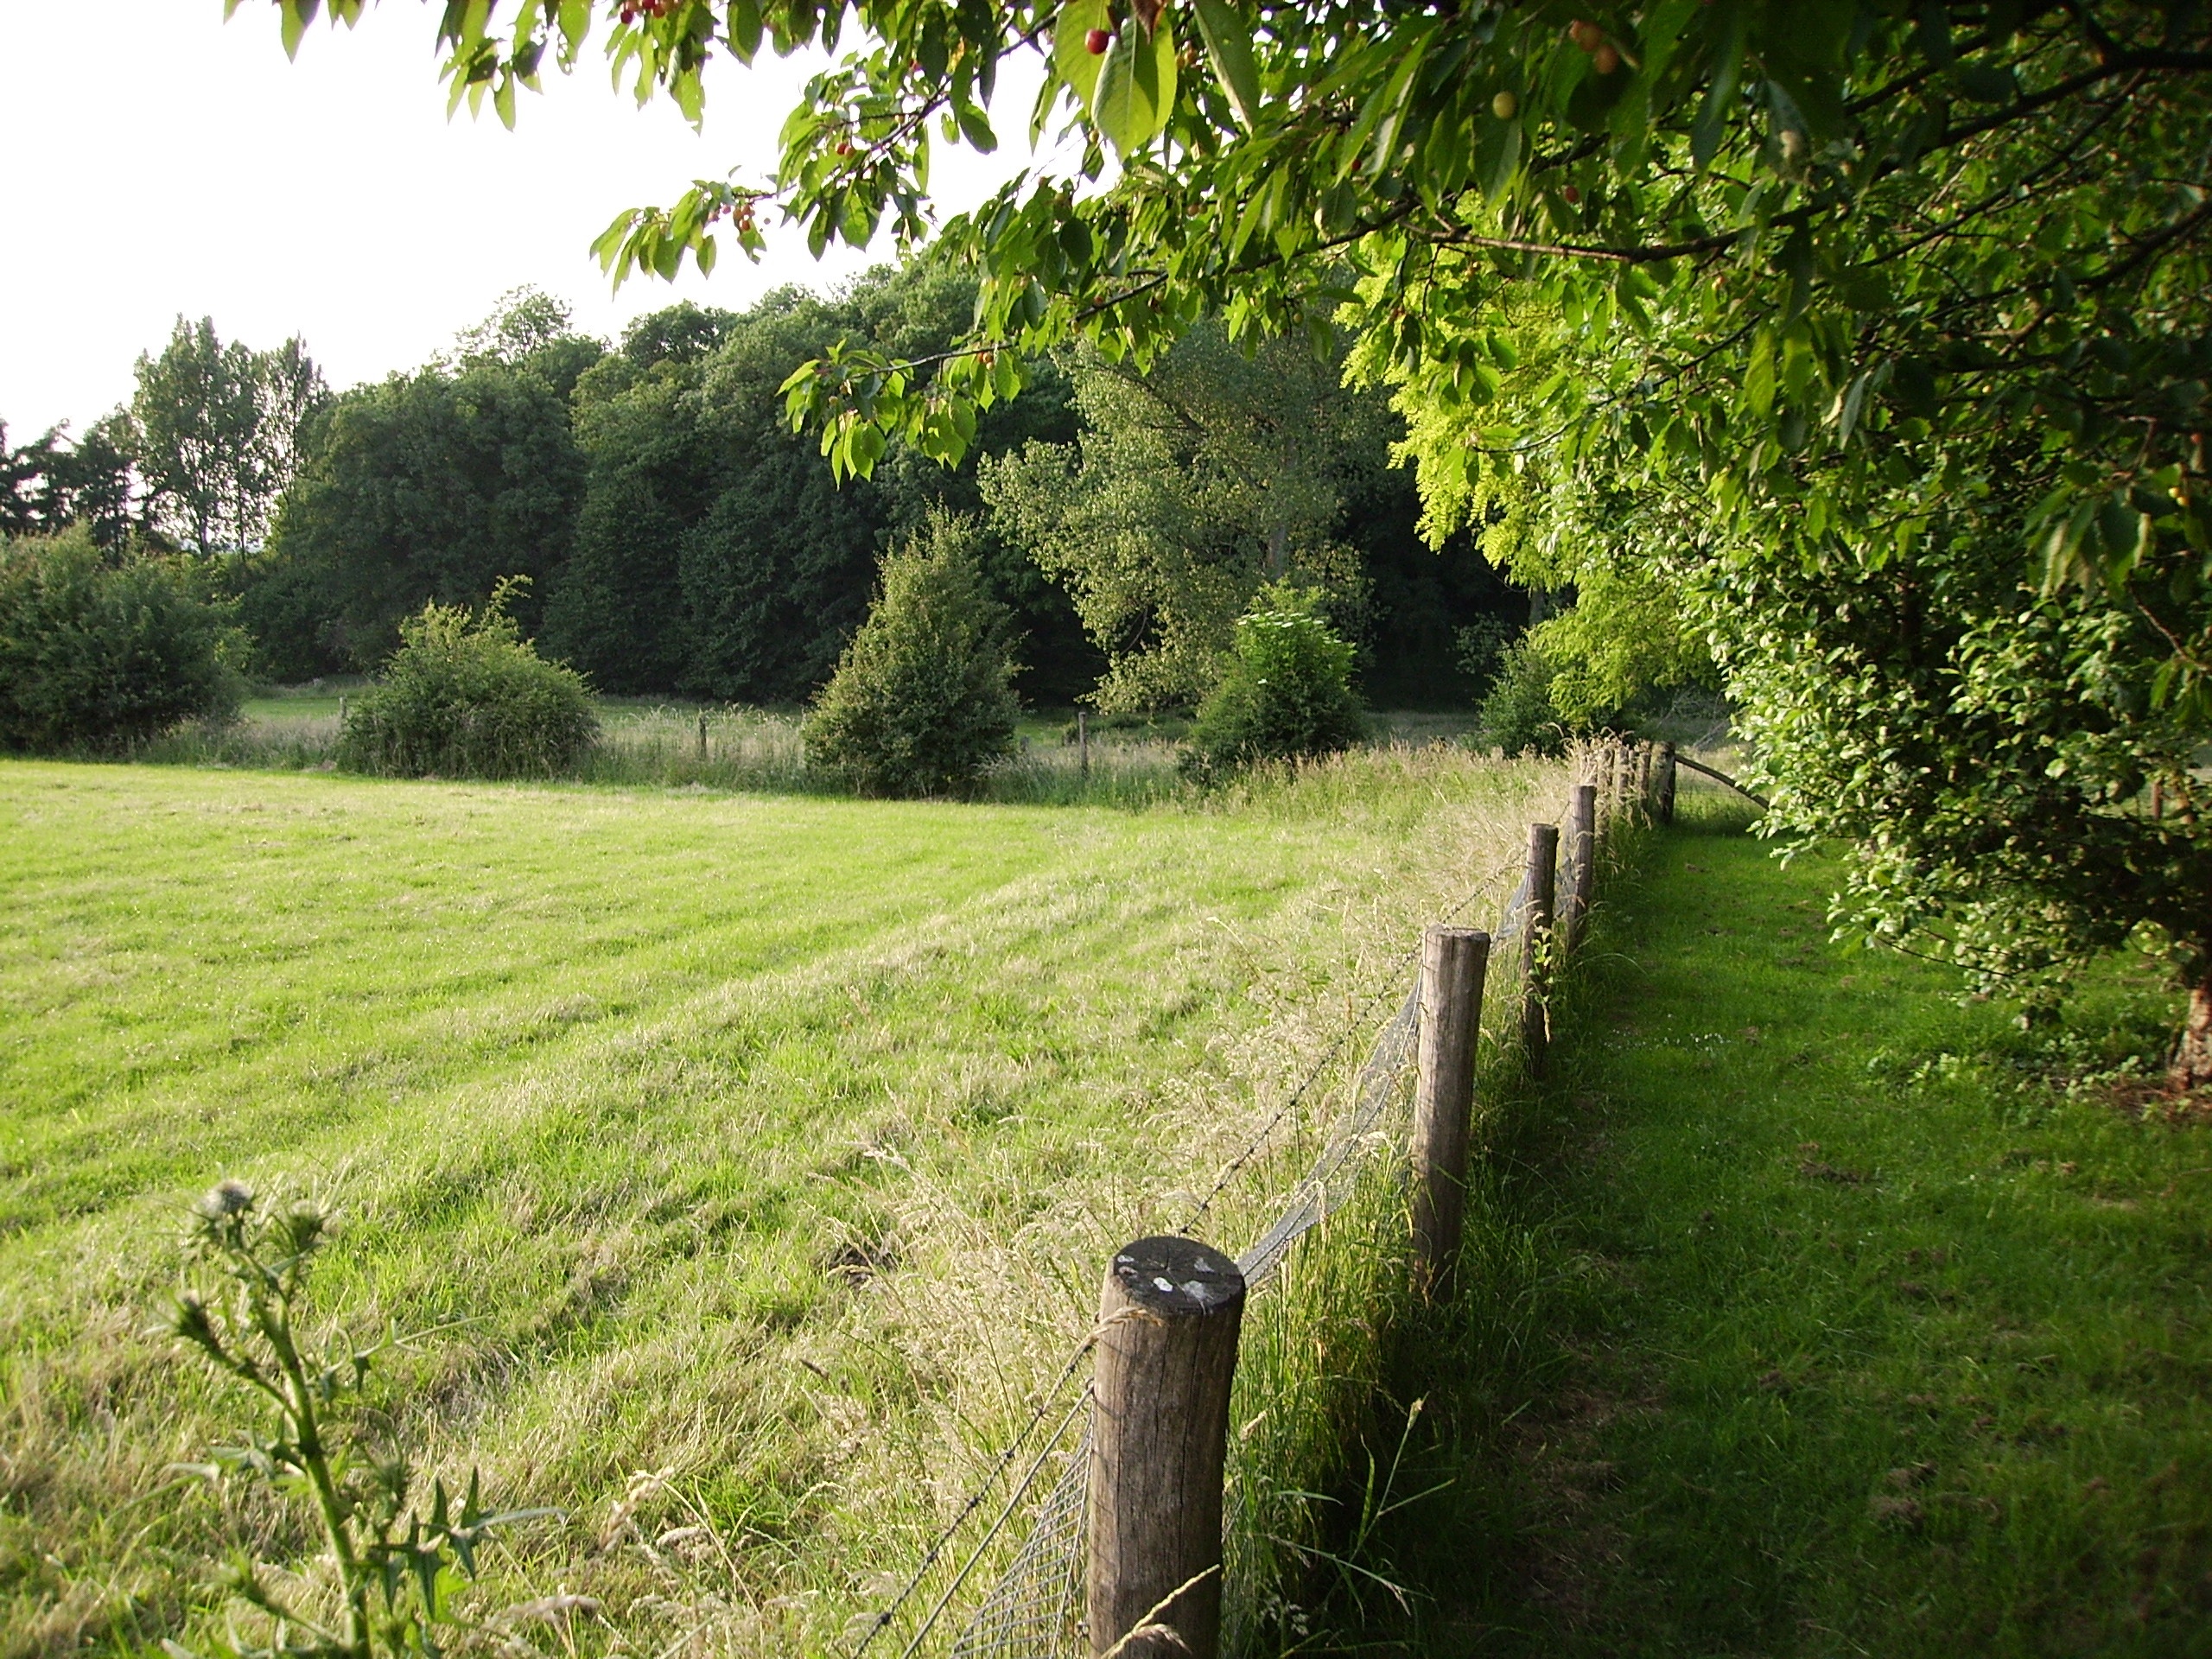
tree, grass, field, farm, lawn, meadow, green, pasture, agriculture, garden, waterway, shrub, plantation, woodland, habitat, rural area, about